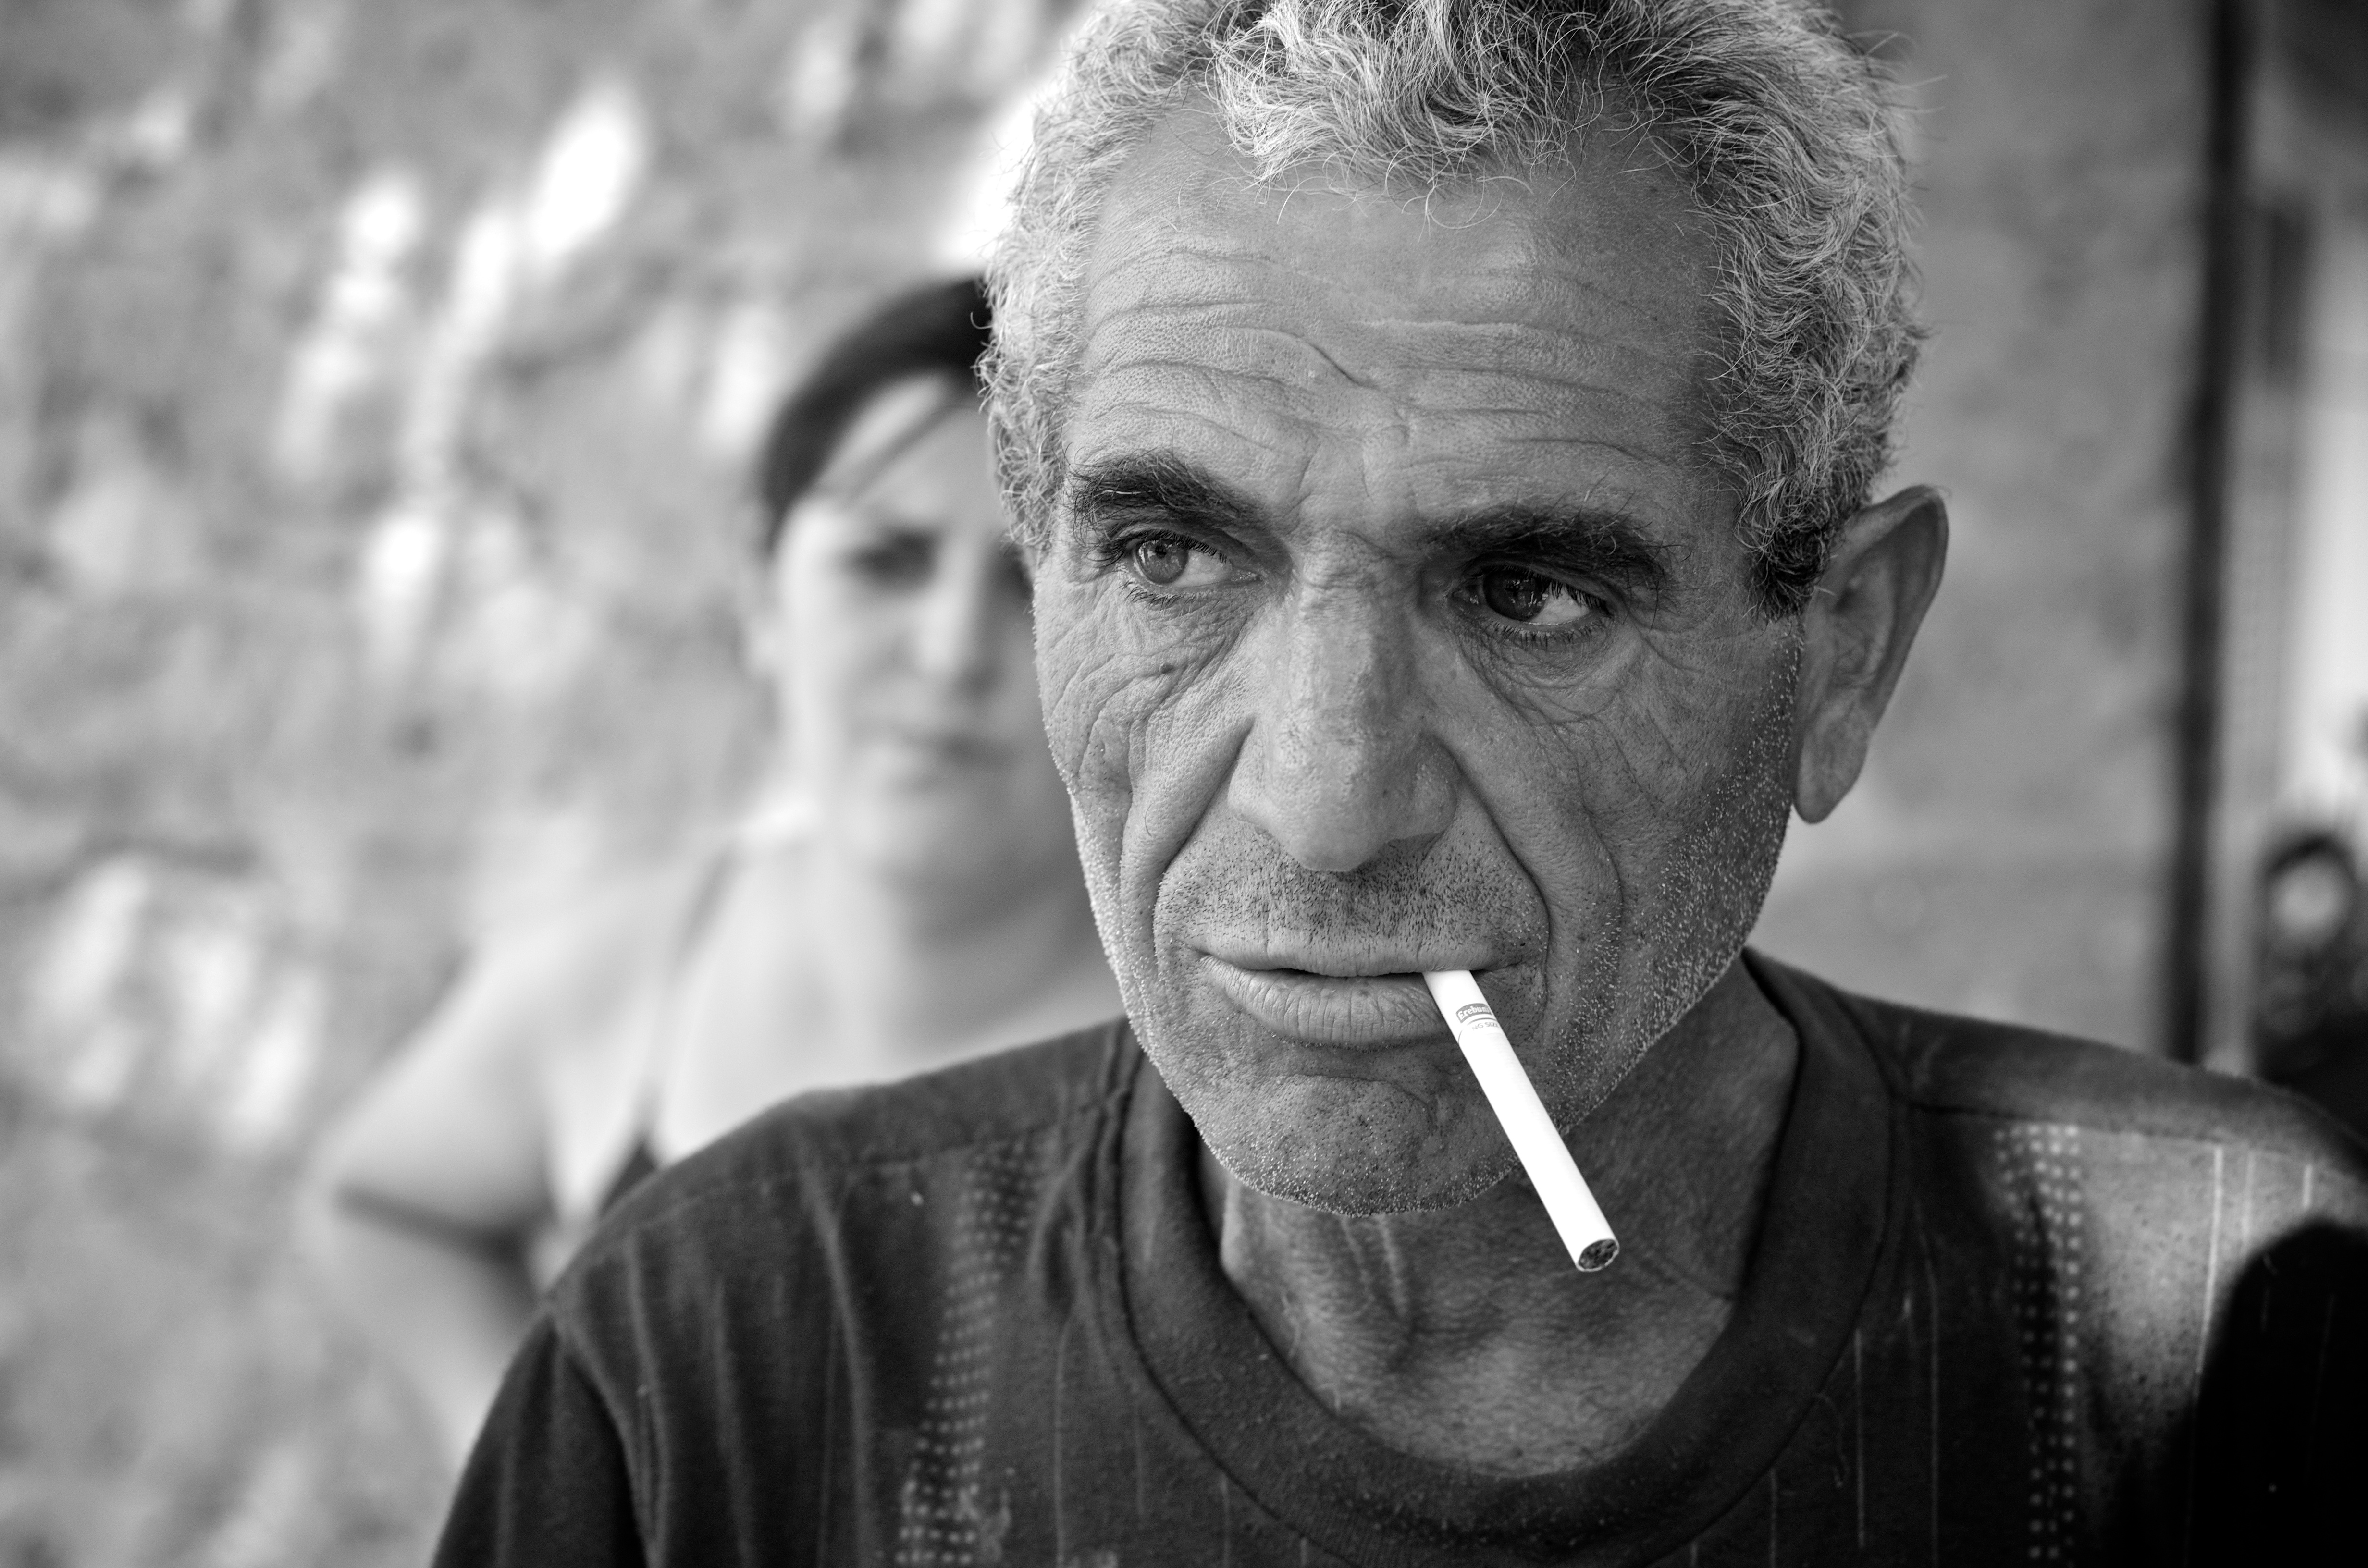
man, person, black and white, white, street, photography, ebook, male, portrait, training, black, monochrome, streetphotography, flickr, thomas, video, head, olympus, omd, fuji, leica, monochrom, leuthard, hcb, thomasleuthard, monochrome photography, portrait photography